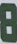
Number: 8